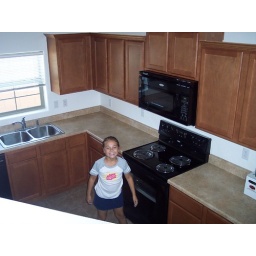
Me standing on the first flight of stairs taking a picture of kailee in the kitchen